Maico 2010

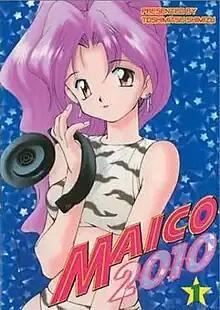
First US "tankōbon" volume cover of ComicsOne

Maico 2010 is a manga series by Toshimitsu Shimizu which ran in "Young King" from 1997 to 1998. The manga was adapted to an anime television series on WOWOW that ran from April 6, 1998 to September 28 of that year titled as part of the "Anime Complex" omnibus show. The series was published in English by ComicsOne. ComicsOne rated the series as "Suggested 17Up."